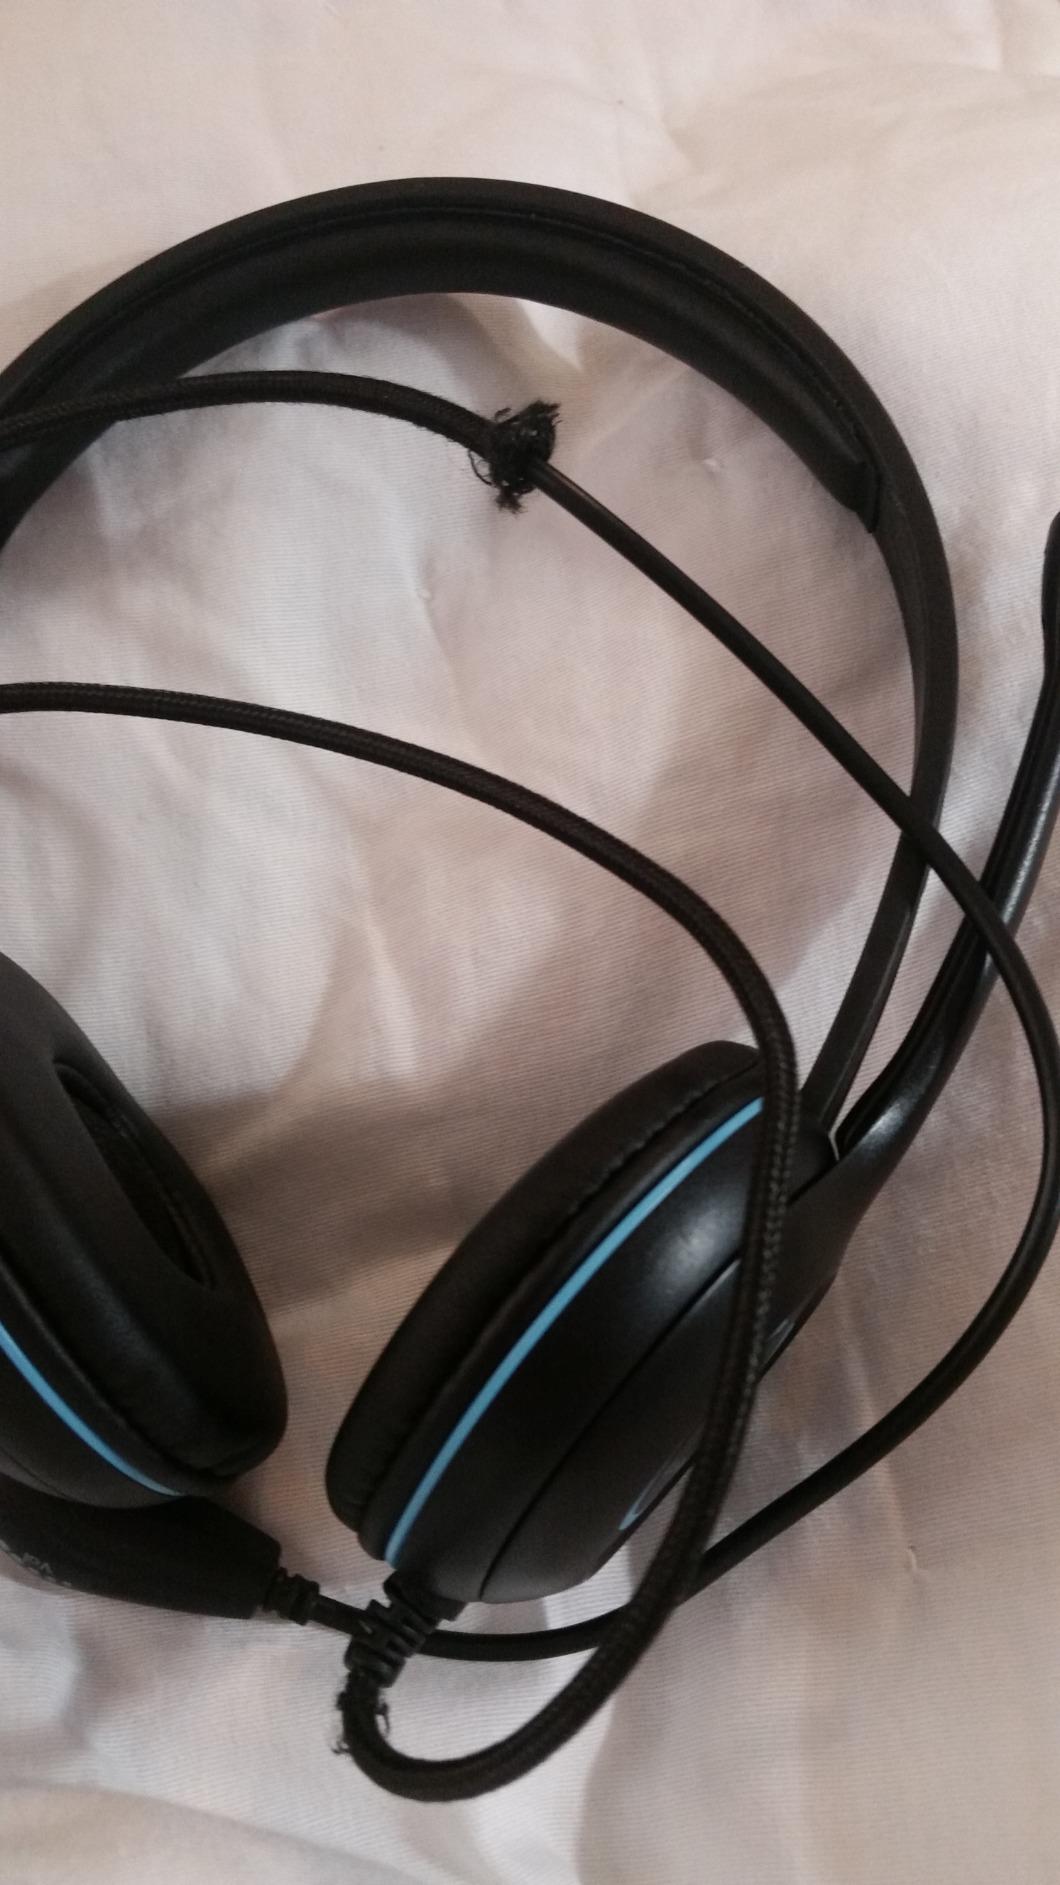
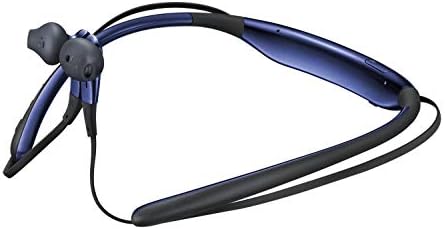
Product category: headphones
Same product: no